Christian's Coalition

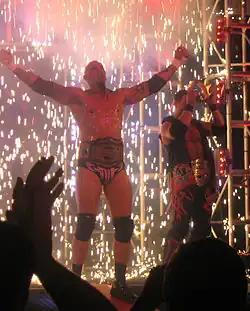
Tomko and A.J. Styles as TNA World Tag Team Champions

On June 14, Cage's qualifying opponent was Abyss, who had laid out Tomko and stopped him from coming out for an earlier match on which Styles would be on the opposite side. With Styles and Tomko's help, Cage won by disqualification after Abyss hit him with a steel chair and managed to escape the monster. At Slammiversary, Tomko lost to Abyss in a no DQ match after taking a Black Hole Slam through broken glass, and both Styles and Christian lost the King of the Mountain match. Christian would then enter into a feud with "the Wildcat" Chris Harris, while the Coalition continued feuding with Sting and Abyss. At Victory Road, Cage defeated Harris, but Styles and Tomko lost to Sting and Abyss.